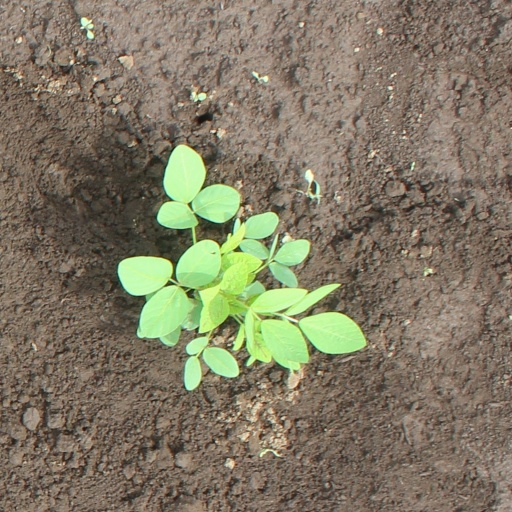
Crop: soybean